Beer

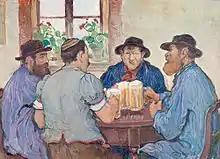
François Jaques: "Peasants enjoying beer at pub in Fribourg" (Switzerland, 1923)

Beer was spread through Europe by Germanic and Celtic tribes as far back as 3000 BC, and it was mainly brewed on a domestic scale. The product that the early Europeans drank might not be recognised as beer by most people today. Alongside the basic starch source, the early European beers may have contained fruits, honey, numerous types of plants, spices, and other substances such as narcotic herbs. This mixture was called gruit, where if some were improperly heated could cause hallucinations. The mixture of gruit was different from every brewer. What they did not contain was hops, as that was a later addition, first mentioned in Europe around 822 by a Carolingian Abbot and again in 1067 by abbess Hildegard of Bingen.